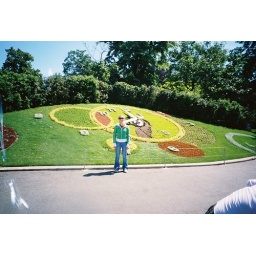
Me in front of the flower clock